GLIFAA

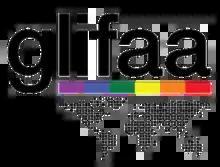

GLIFAA (Gays and Lesbians in Foreign Affairs Agencies) is the officially recognized organization representing lesbian, gay, bisexual and transgender etc. (LGBT+) personnel and their families in the United States Department of State, U.S. Agency for International Development (USAID), Foreign Commercial Service, Foreign Agricultural Service, and other agencies and entities working in foreign affairs in the U.S. Government. The acronym comes from its original name, Gays and Lesbians in Foreign Affairs Agencies. As of 2014, the organization goes by GLIFAA and uses the slogan "LGBT+ pride in foreign affairs agencies" to underscore its inclusive composition. GLIFAA was founded in 1992 by fewer than a dozen employees who faced official harassment and potential loss of their jobs because of their sexual orientation. The organization has grown to hundreds of Foreign Service, Civil Service, and contract personnel and their families serving in Washington, throughout the U.S., and at U.S. embassies and missions around the world. Members also include retirees and straight allies in government agencies, while other supporters are affiliate members.